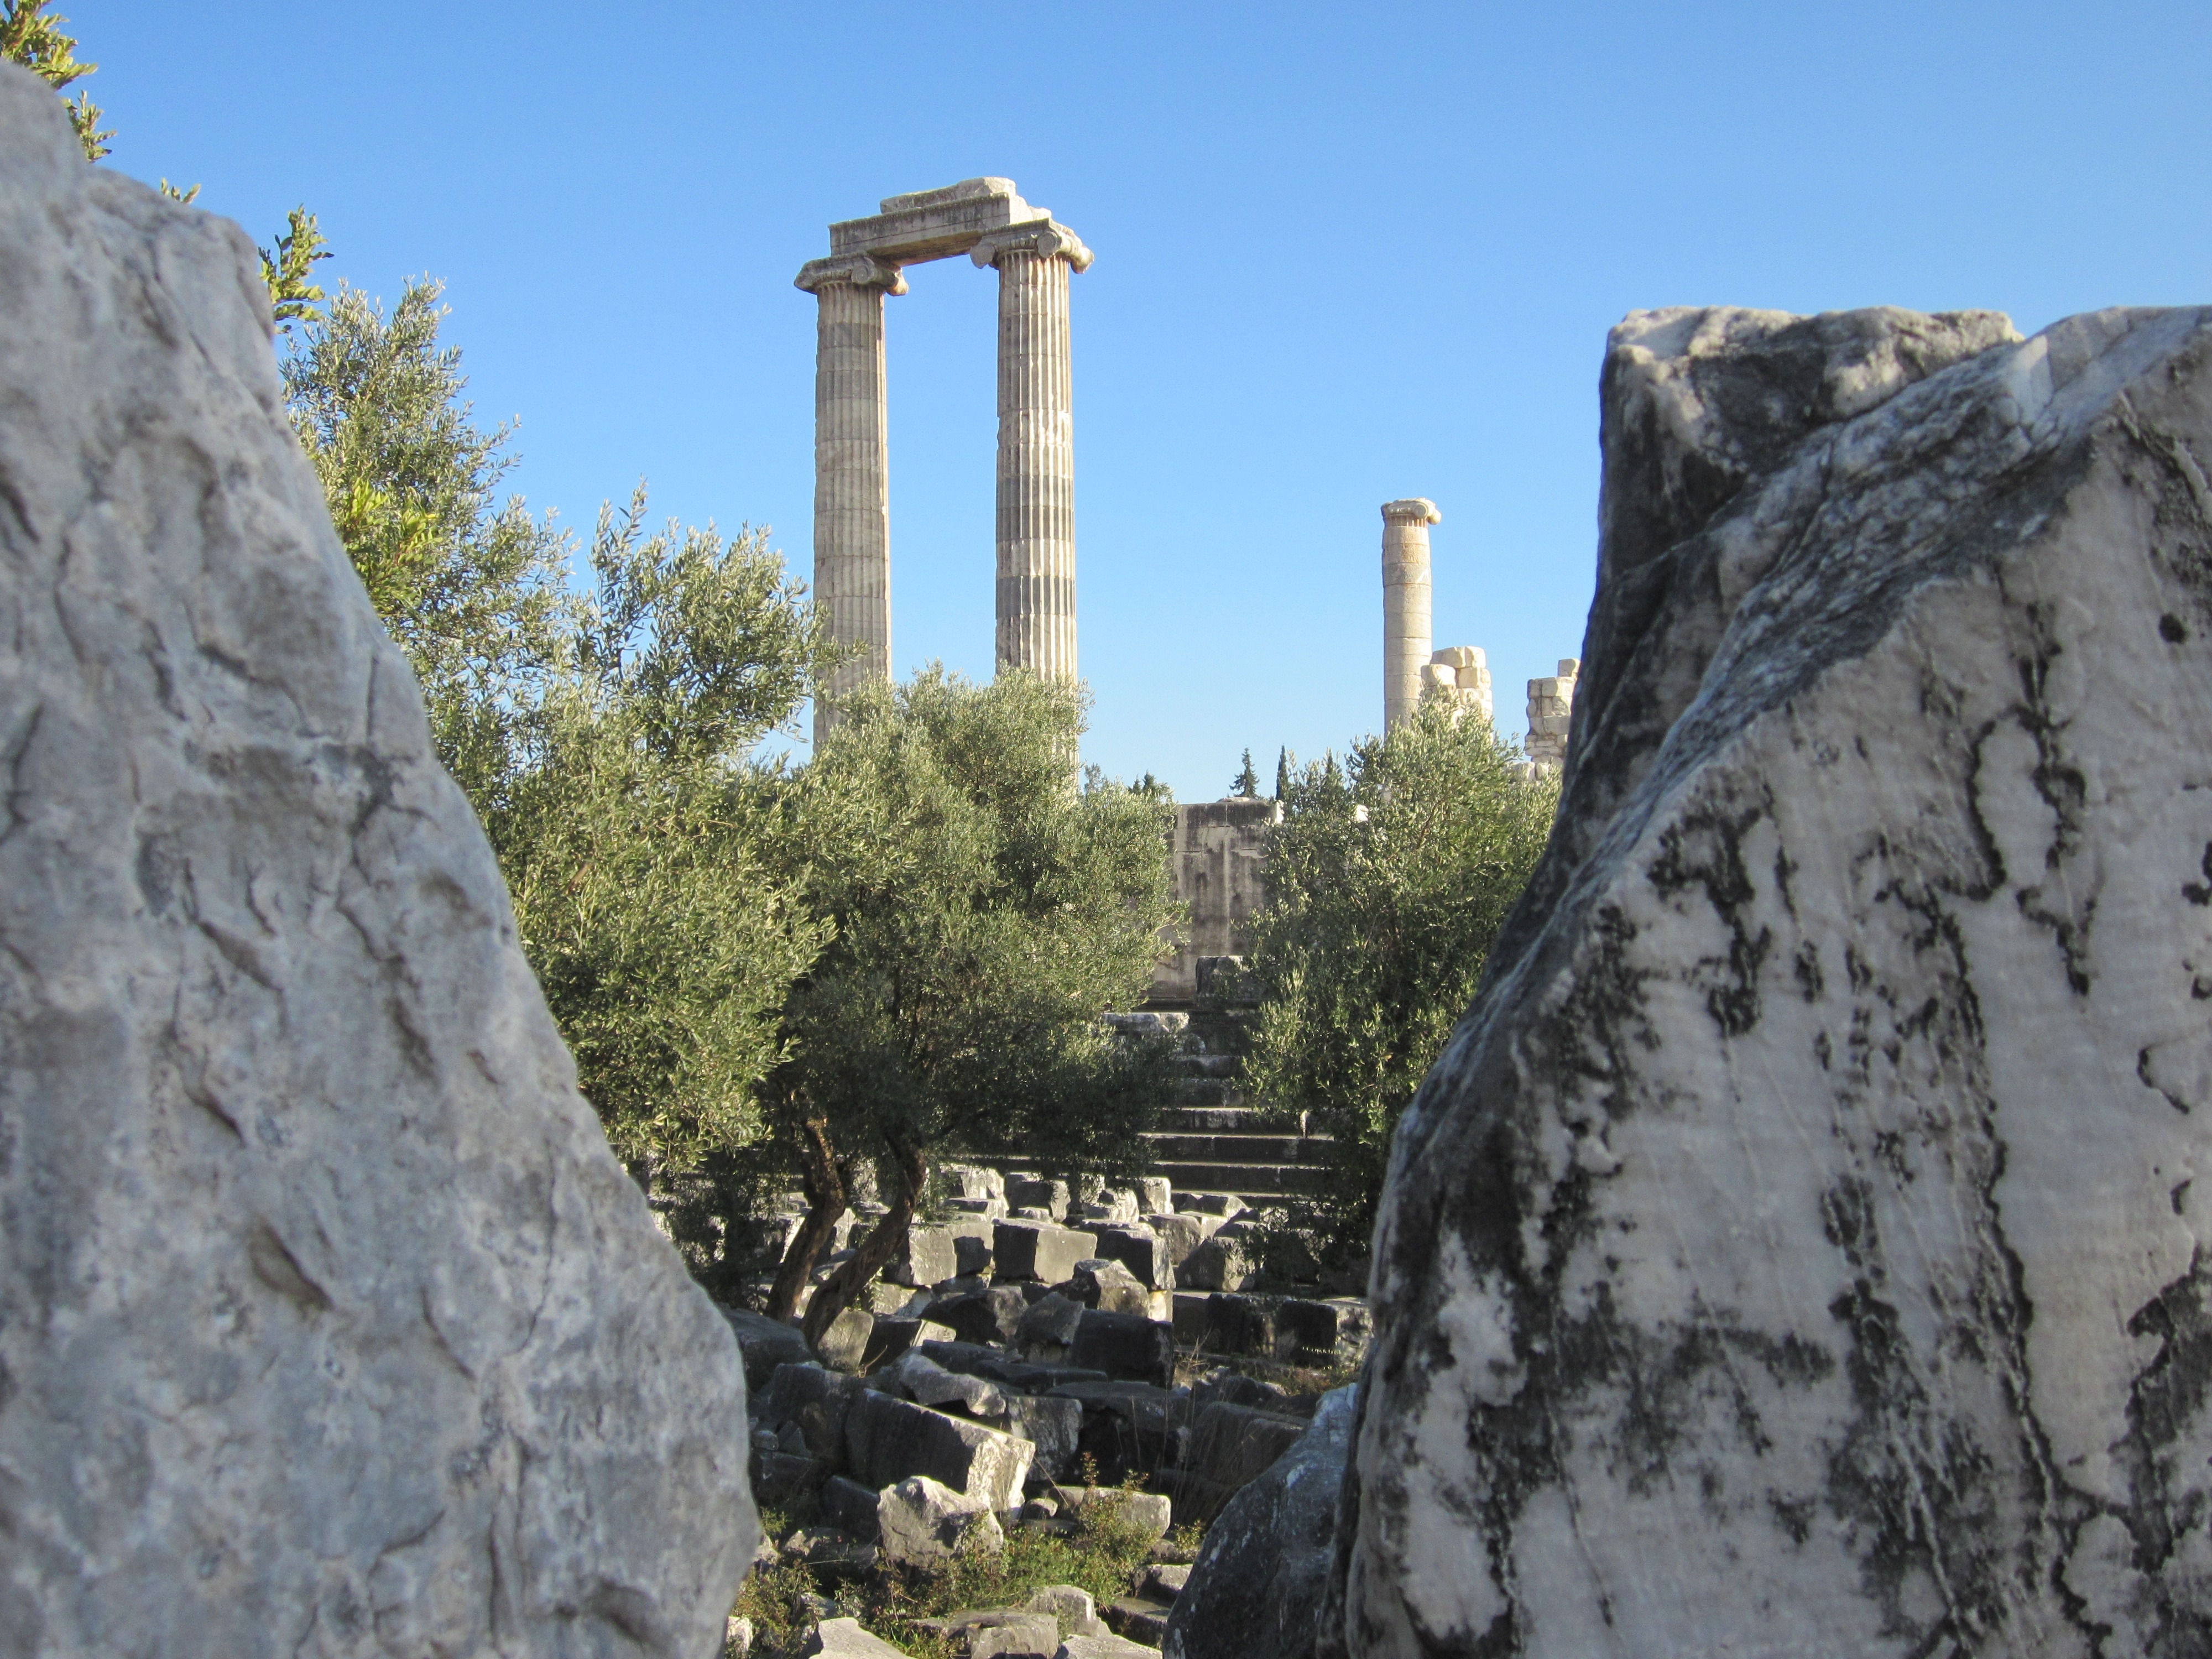
tree, rock, structure, sky, building, old, monument, ancient, landmark, historic, ruins, culture, history, historical, tourist attraction, tours, archaeological site, apollo temple, didyma, historic site, ancient history, architecture didim